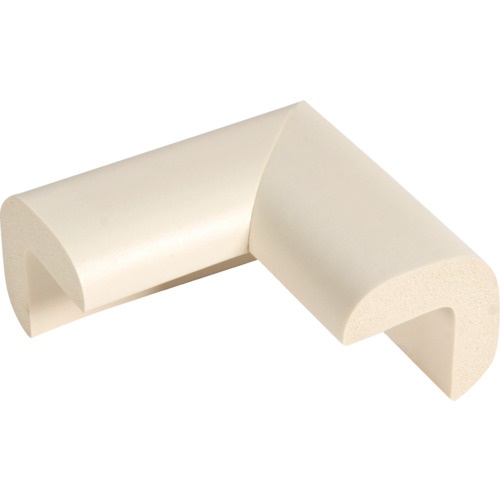
ＴＲＵＳＣＯ　安心クッション　コーナー用　小　１個入り　アイボリー　TAC-31　1 個
カタログ品番：TAC-31 特長：●ちぎれにくく、クッション性に優れた衝撃吸収材です。 用途：●工事現場や工場の危険防止に。 仕様：●色：アイボリー●厚さ(mm)：9●取付方法：貼付タイプ(両面テープ付属)●縦(mm)：70●横(mm)：70●高さ(mm)：31 材質／仕上：●ニトリルゴム（NBR）
Brand: トラスコ中山（株）
Category: Vehicles & Parts > Vehicle Parts & Accessories > Vehicle Safety & Security > Aircraft Protective Gear